Simona Cavallari (actress)

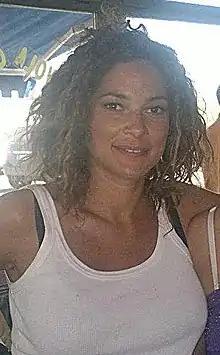
Cavallari in 2011

She made her acting debut in 1982 at the age of eleven in the television film "Colomba". In 1985, she had a role in The Pizza Connection, directed by Damiano Damiani. She has also performed in "La piovra" television series, and "Il Capo dei Capi", which was aired by Canale 5 in six parts in 2007.